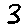
Label: 3